Carrickmines Luas stop

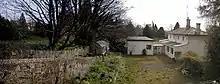
The station in 2007, showing the building, waiting room, down platform and passenger ramp

The stop is served by Go-Ahead Ireland routes L26 and L27. These connect the stop to Carrickmines village and Cabinteely, as well as to further destinations such as Kilternan and Dún Laoghaire.